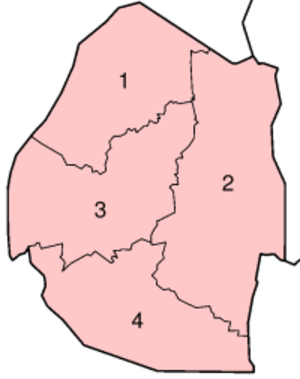
Swaziland / Politik / Distrikter
Swazilands distrikter
Kongeriget Swaziland, officielt Kongeriget Eswatini siden 2018, er en stat i det sydlige Afrika uden adgang til havet på den østlige side af Drakensberg-bjergene mellem Sydafrika mod vest og Mozambique mod øst. Landet er opkaldt efter swazierne, en bantustamme. Hovedstaden hedder Mbabane. Swaziland har en af verdens lavest forventede levetider på 51,05 år.